Auburn Tigers

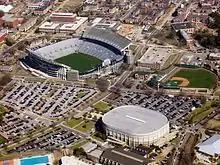
Jordan–Hare Stadium, Beard–Eaves–Memorial Coliseum, and Samford Stadium – Hitchcock Field at Plainsman Park

Auburn claims five national championships: 1913 (chosen by one selector in 1999), 1957, 1983, 1993 (one of four co-champions by one selector), and 2010. Three Auburn players, Pat Sullivan in 1971, Bo Jackson in 1985, and Cam Newton in 2010 have won the Heisman Trophy. The Trophy's namesake, John Heisman, coached at Auburn from 1895 until 1899. Auburn is the only school that Heisman coached at (among others, Georgia Tech and Clemson) that has produced a Heisman Trophy winner. Auburn's Jordan–Hare Stadium has a capacity of 87,451 ranking as the tenth-largest on-campus stadium in the NCAA as of January 2011.